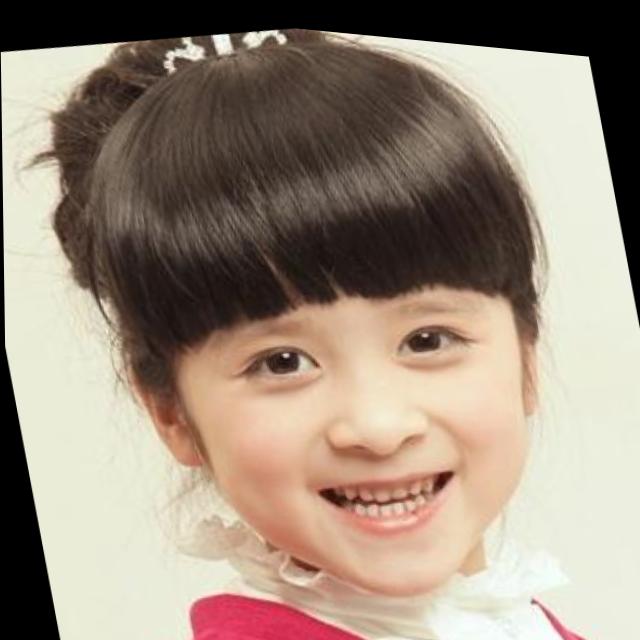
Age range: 0-12